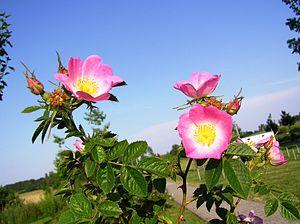
Les rosiers grimpants constituent un ensemble d'espèces de rosiers qui possèdent des tiges sarmenteuses, souples et longues de plusieurs mètres, inconnues chez les formes normales dites « en buisson ». Réunis par cette seule caractéristique, ils ne constituent pas une classe homogène de rosiers : on trouve tant différentes espèces botaniques avec un port souvent proche de celui des ronces, que des rosiers dits anciens et aussi des variétés nouvelles de formes « grimpantes ».